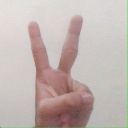
अक्षर: क